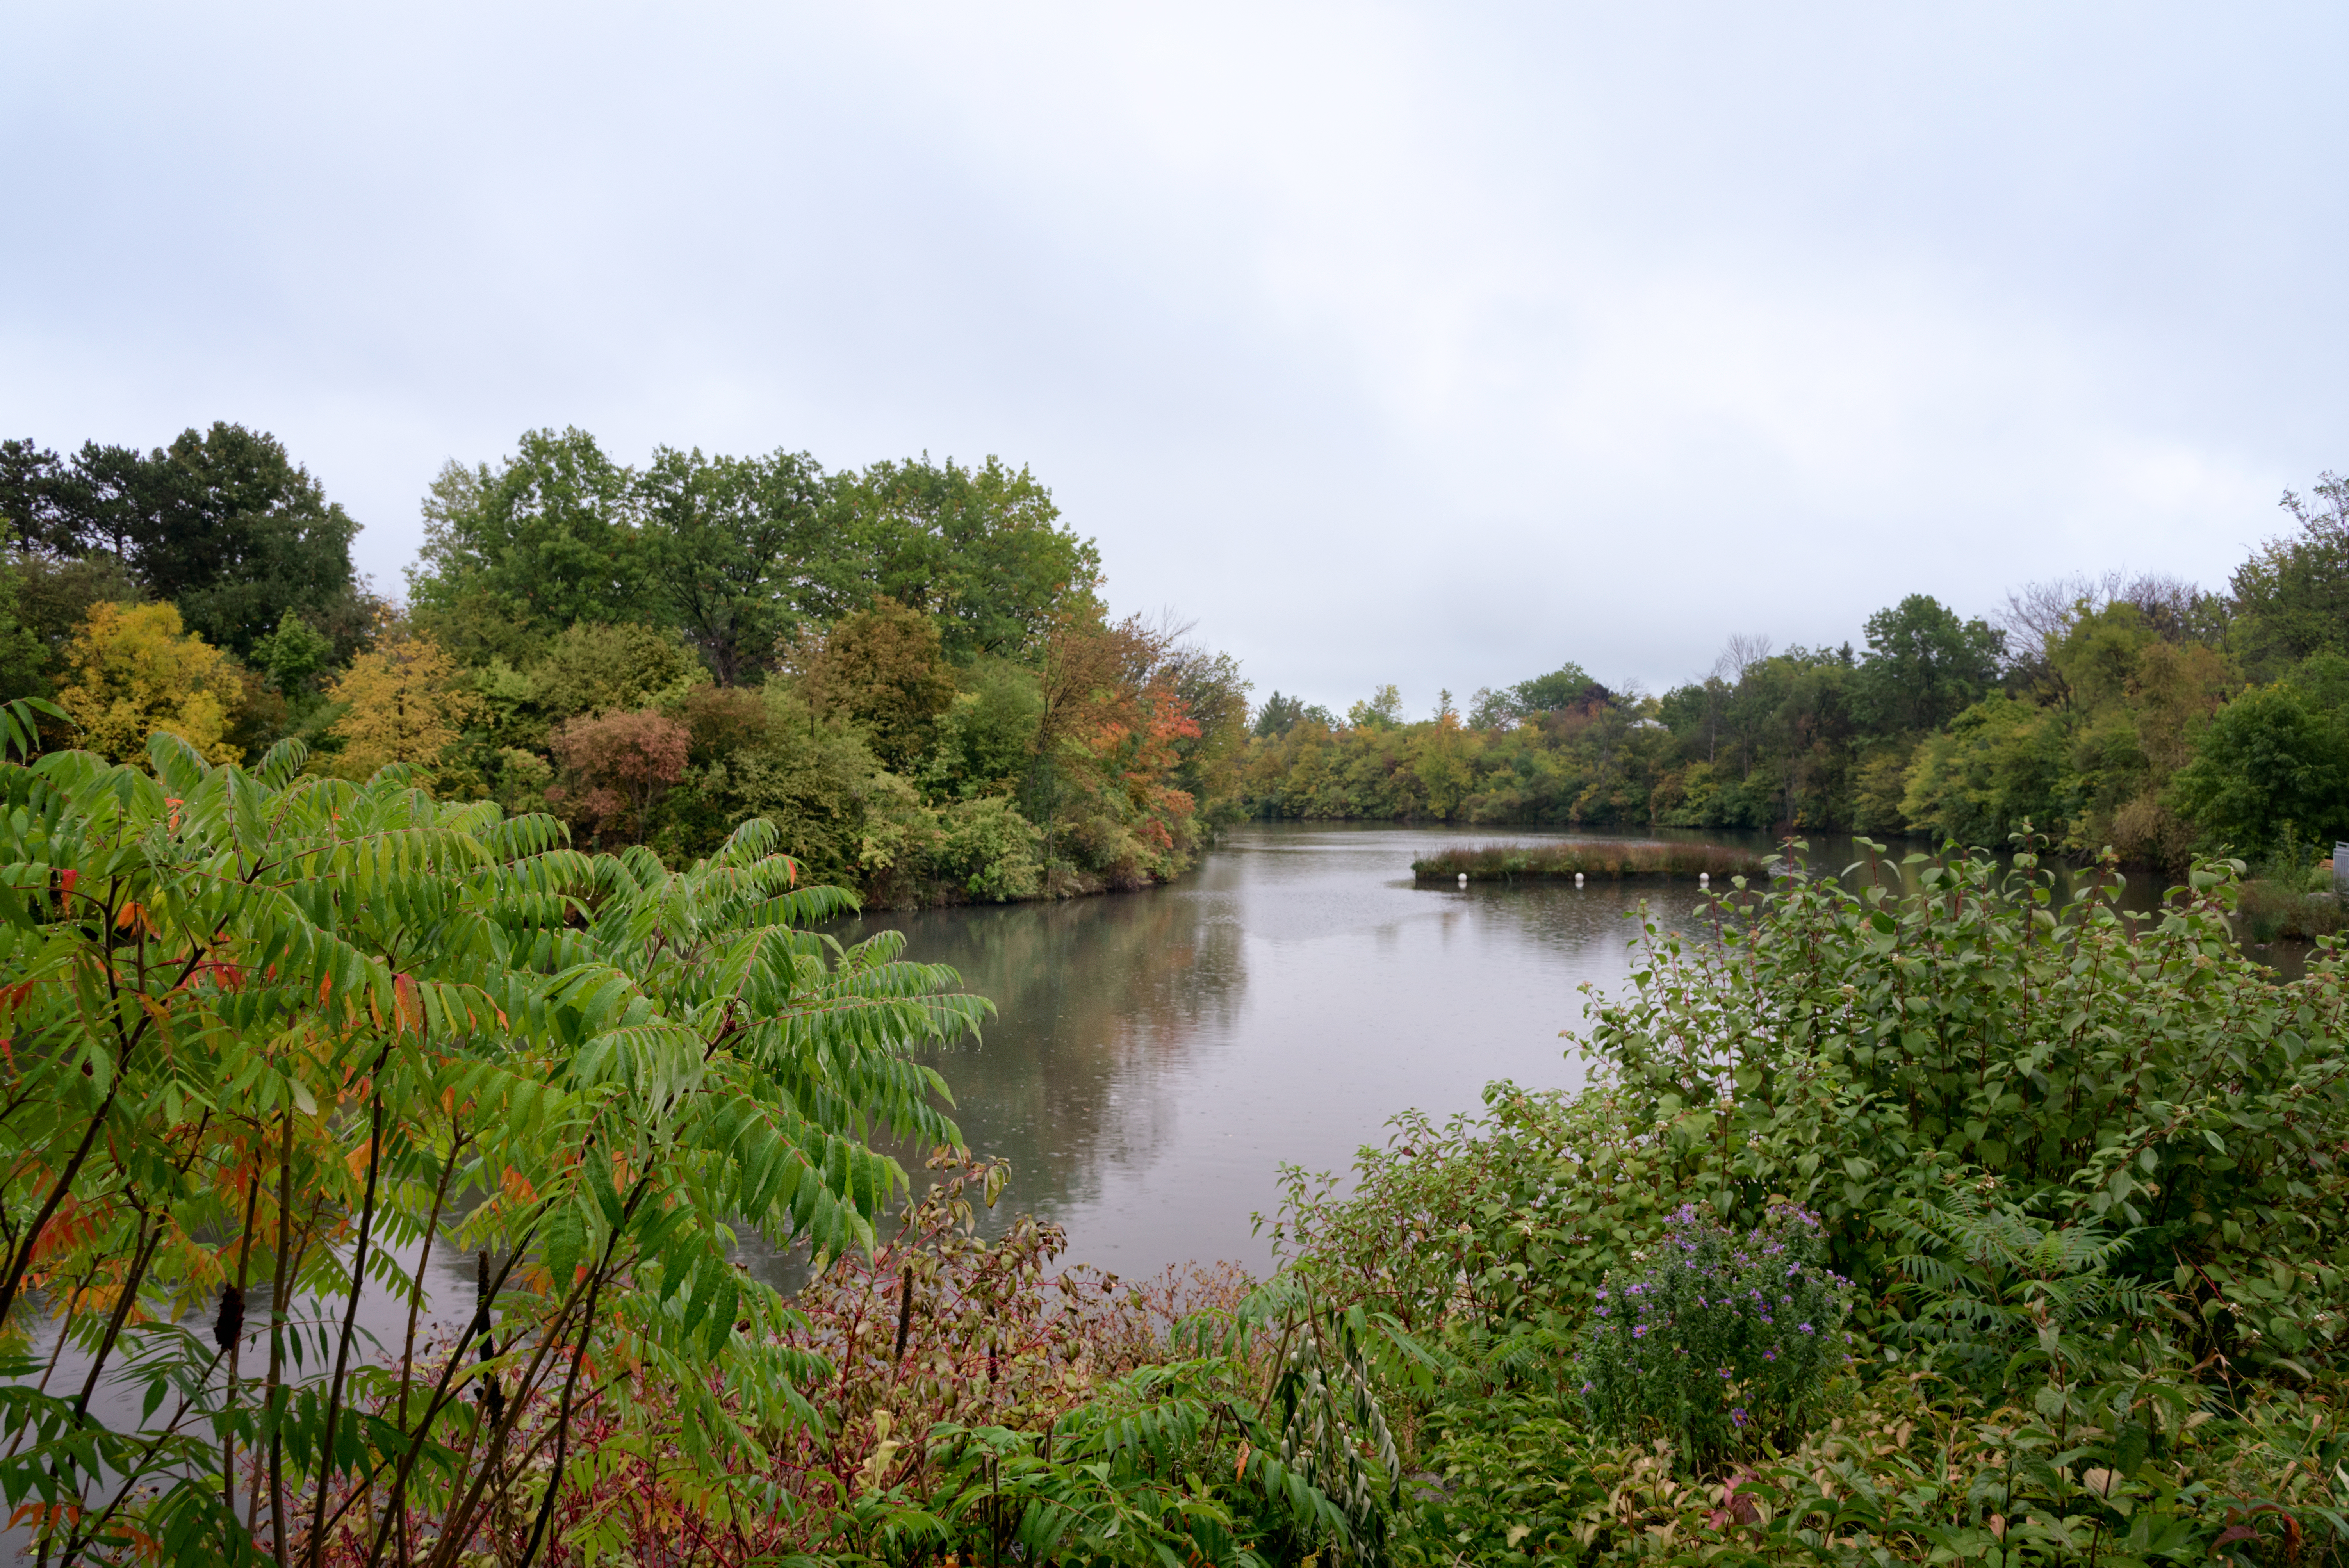
tree, water, nature, forest, marsh, lake, river, pond, stream, reflection, jungle, autumn, reservoir, nikon, waterway, body of water, trees, publicdomain, wetland, d750, habitat, loch, ecosystem, rural area, natural environment